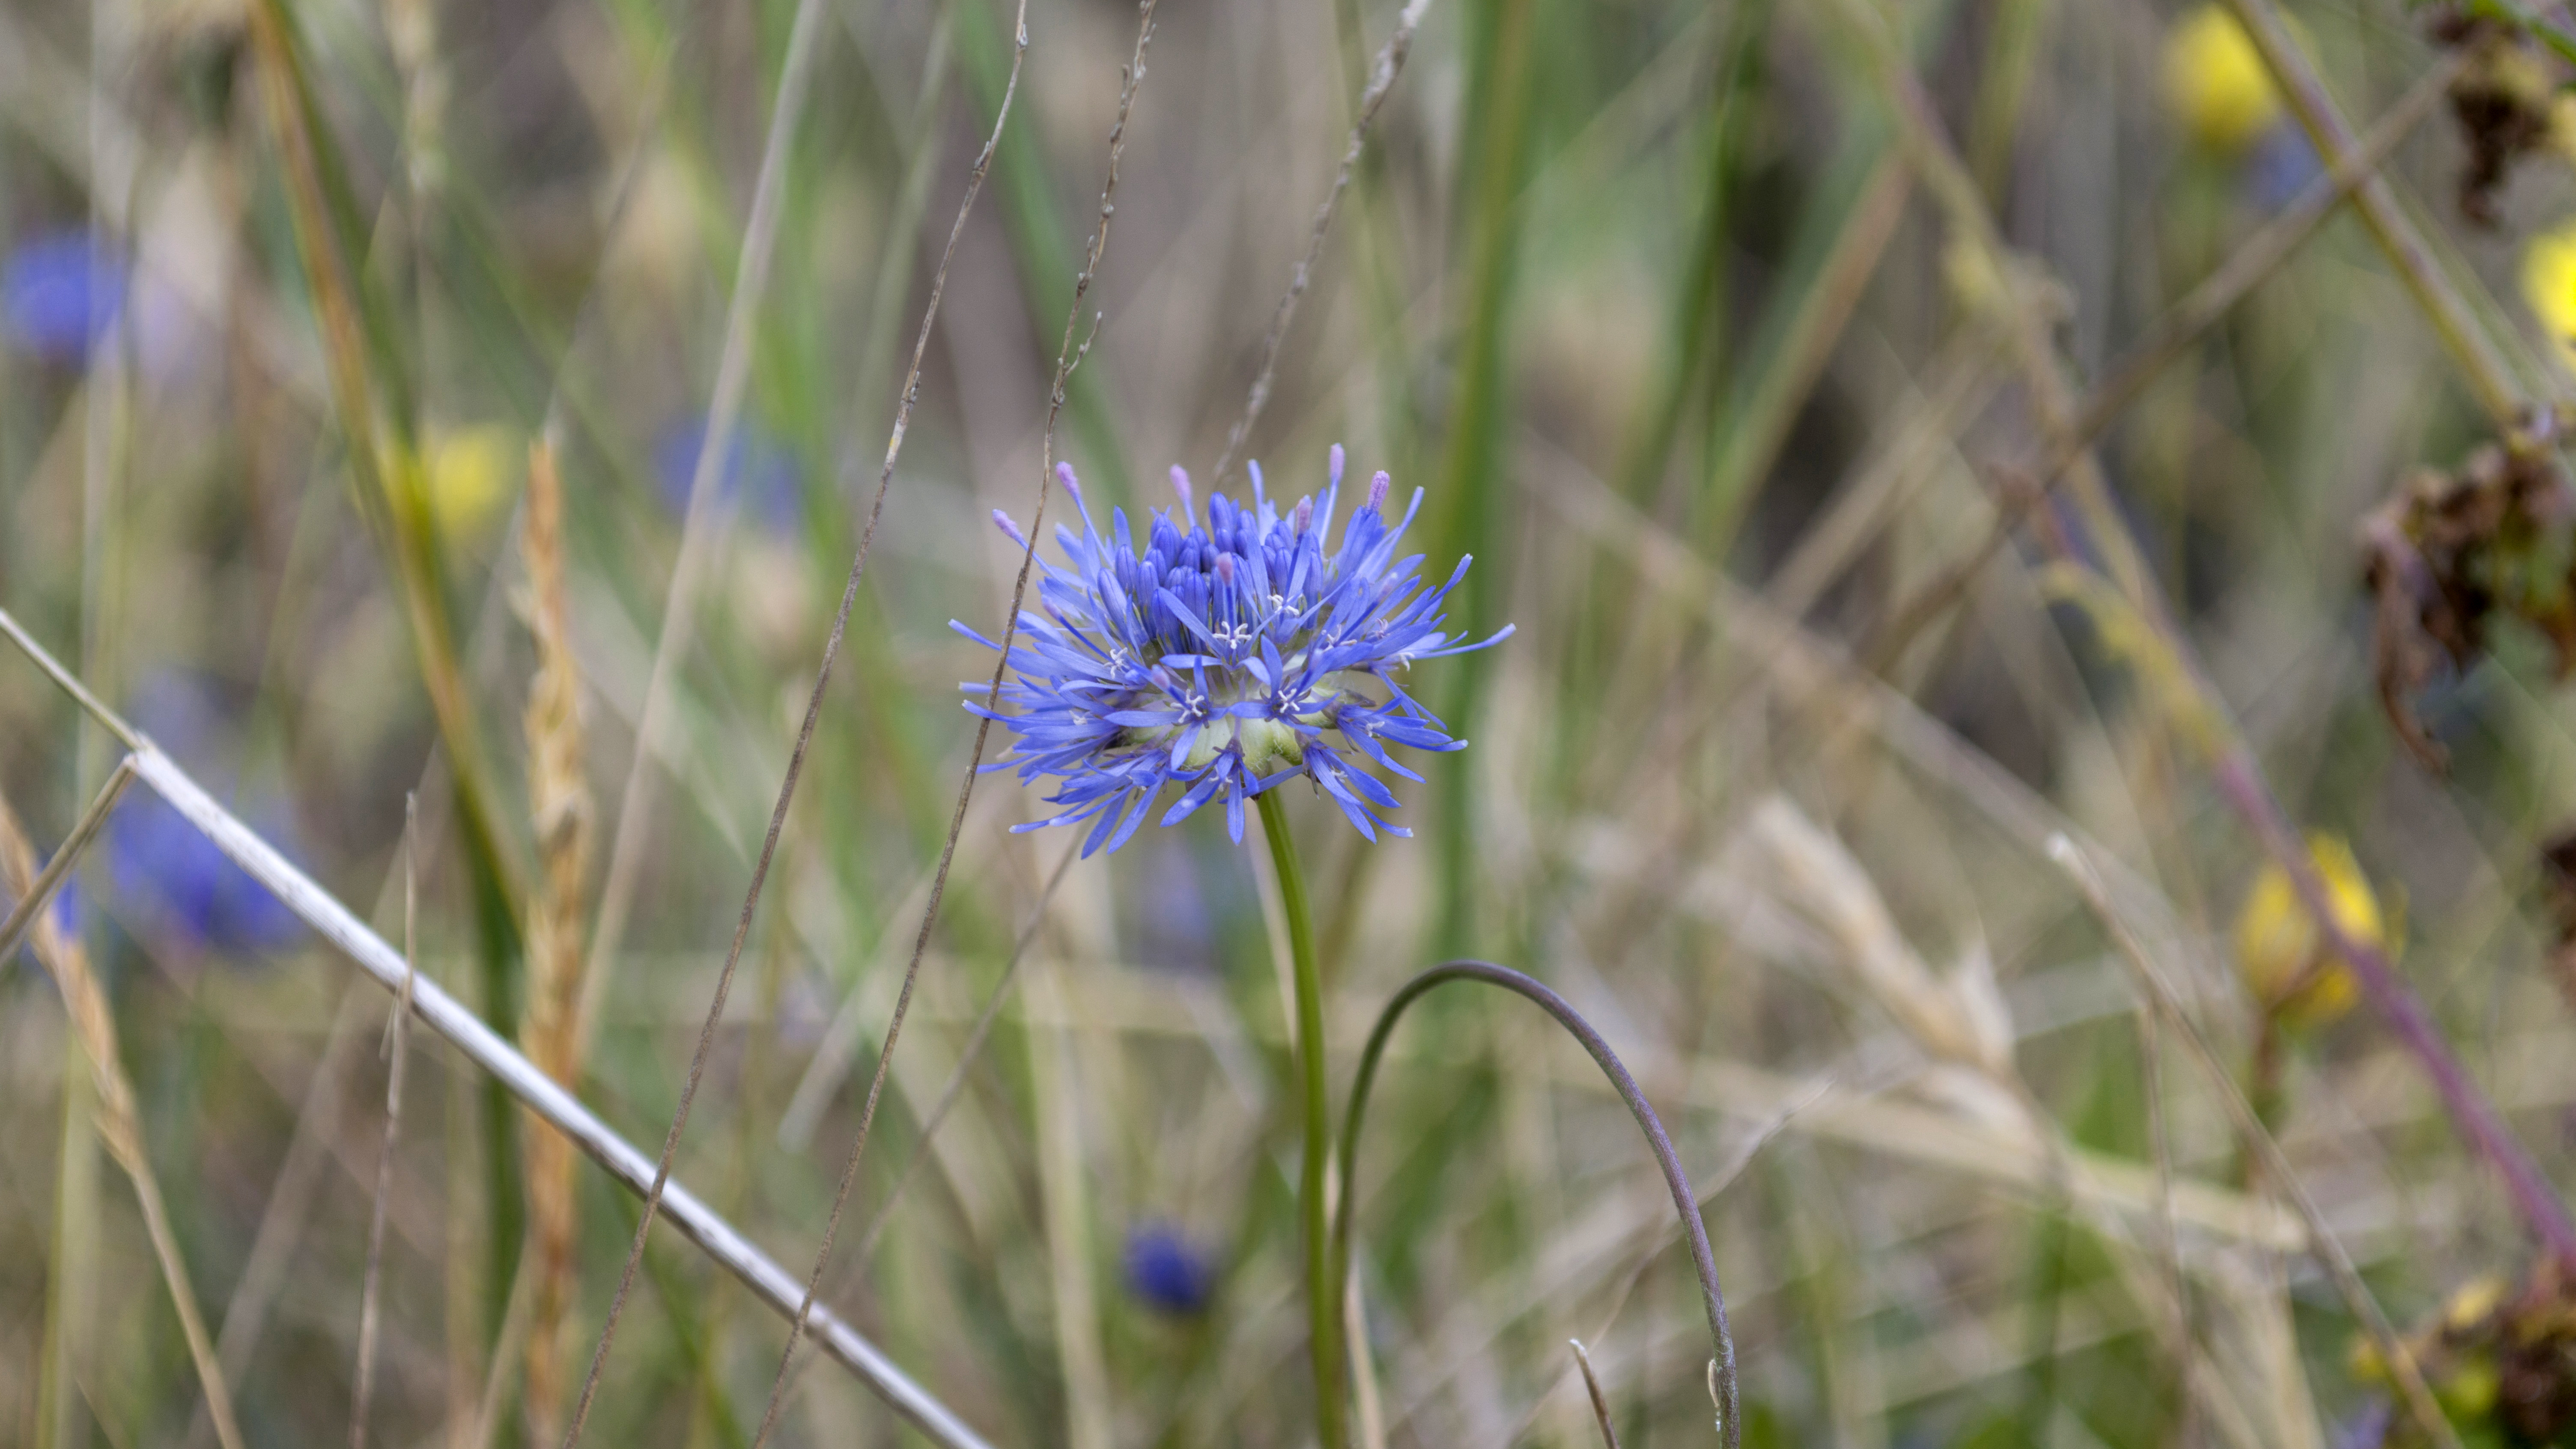
beach, sea, coast, water, nature, grass, outdoor, plant, sky, field, photography, meadow, prairie, texture, flower, photo, green, produce, botany, blue, nikon, flora, fauna, wildflower, weed, close up, colour, holland, nederland, netherlands, dutch, outdoorphotography, picture, photograph, thistle, fotos, foto, fotografie, depthoffield, dof, blauw, habitat, paulvandevelde, pdvandevelde, padagudaloma, natuurfotografie, naturephotographer, dordrecht, nederlandinfotos, onkruid, texel, pvdvfotografie, pdvandeveldedordrecht, nederlandsefotografie, dutchphotogaraphy, totallydutch, fotografienederland, hollandsefotografie, fotografieholland, macro photography, flowering plant, grass family, plant stem, land plant, paulvandeveldedordrecht